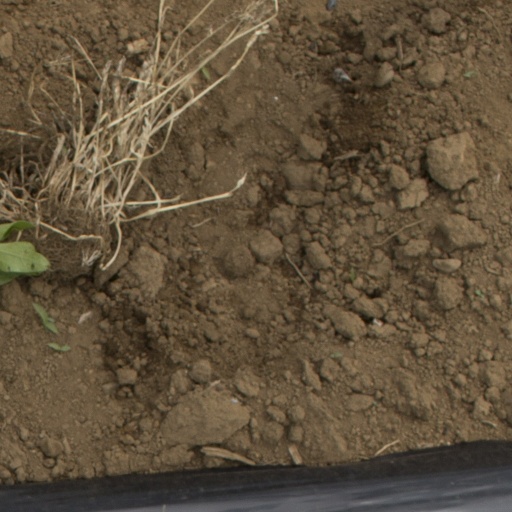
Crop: Jerusalem artichoke